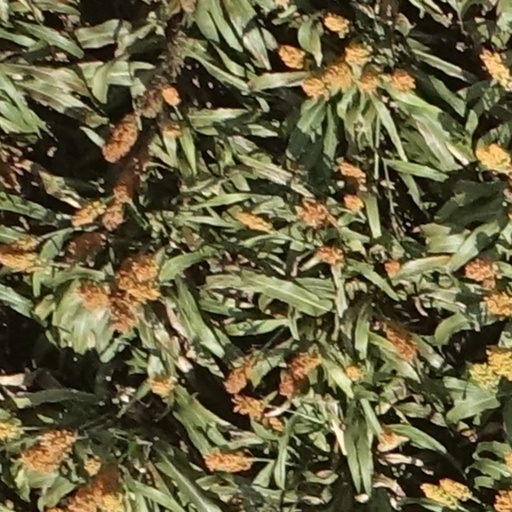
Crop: sorghum